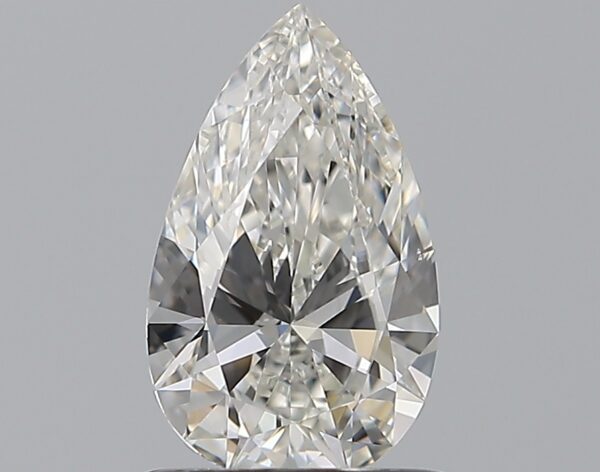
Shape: pear
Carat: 0.8
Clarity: VVS1
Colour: H
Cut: EX
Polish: EX
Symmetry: VG
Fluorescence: N
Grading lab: GIA
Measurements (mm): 8.48 x 5.22 x 3.05